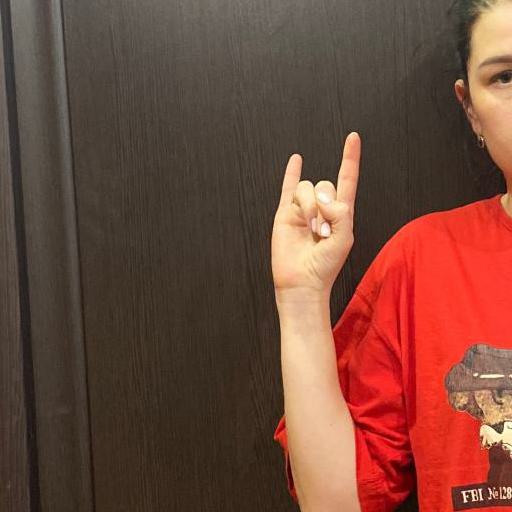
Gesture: rock